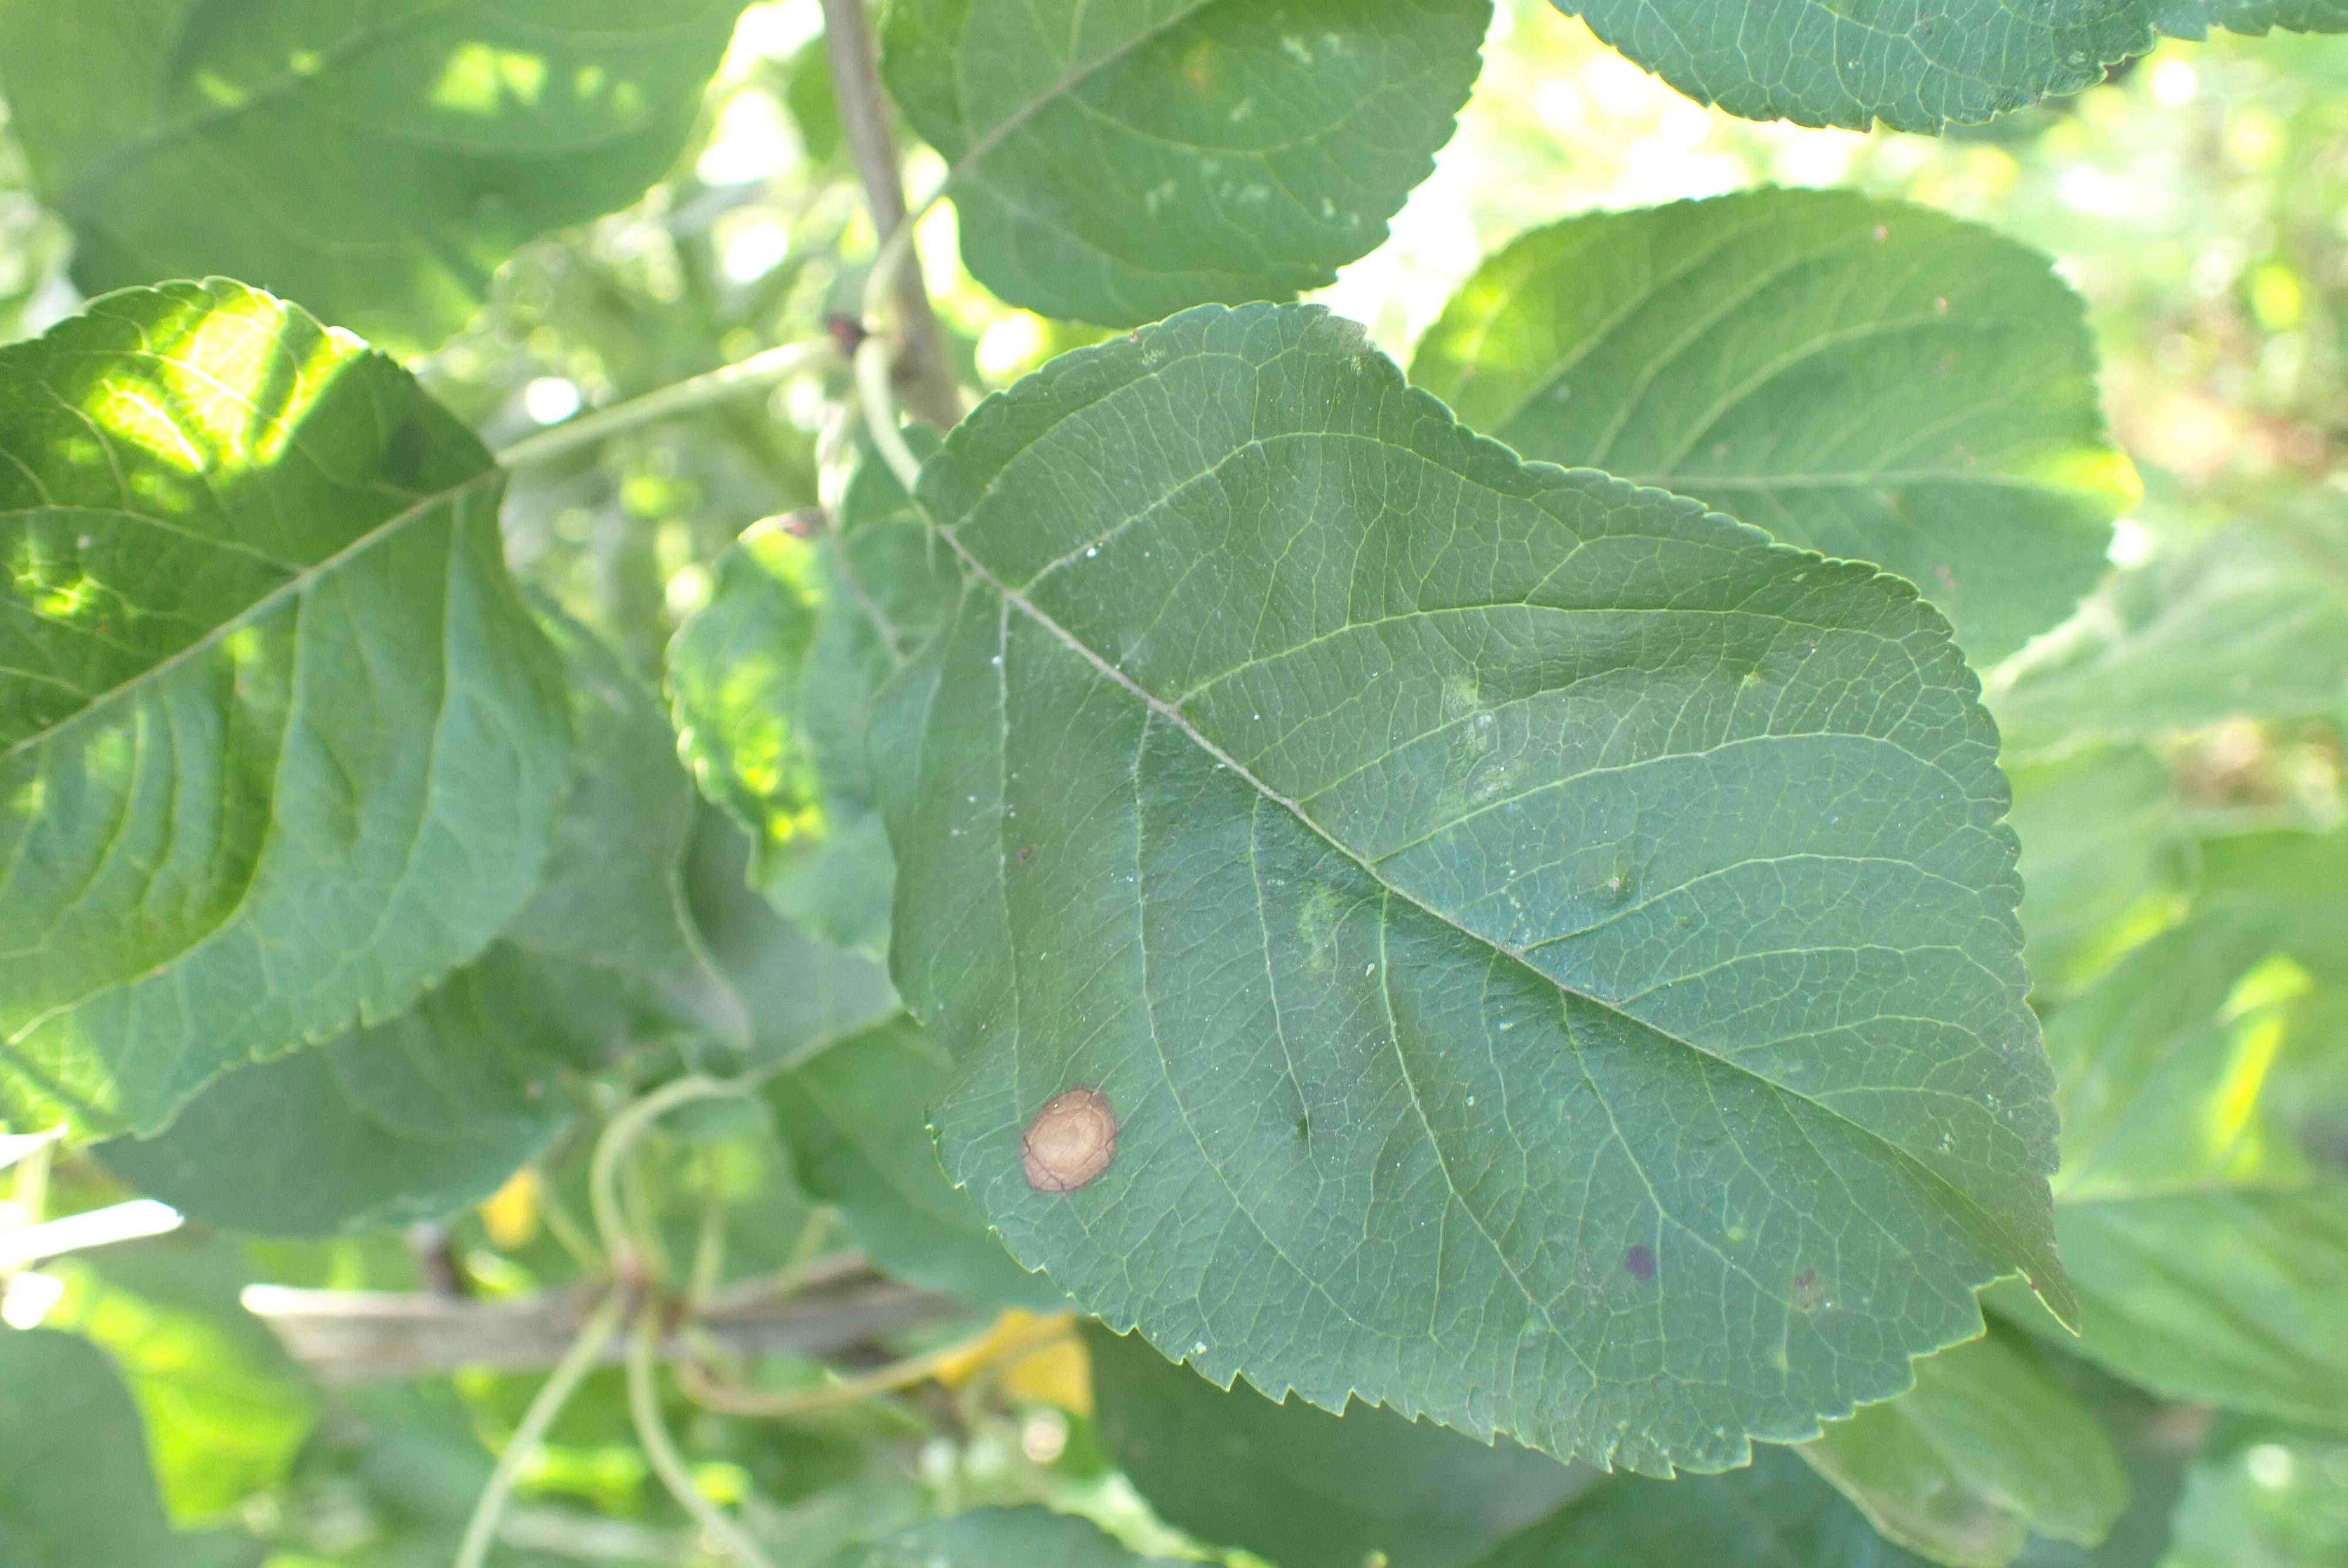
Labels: frog_eye_leaf_spot, complex